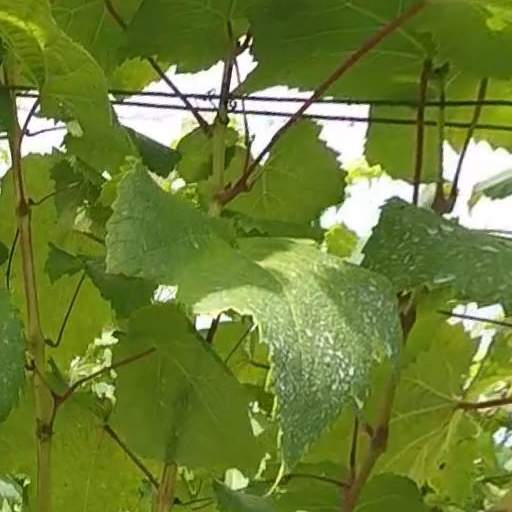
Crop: grape